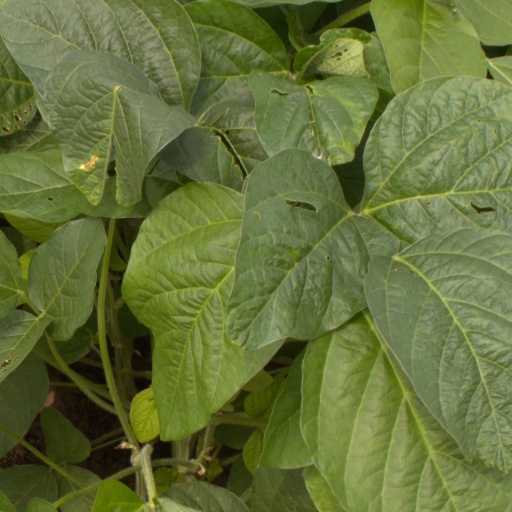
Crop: soybean